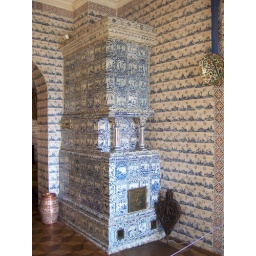
The stove decorated with The Delft tiles made in Russia, walls with Dutch Delft tiles